Winfield Scott Schley

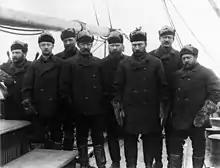
Schley (fourth from left) and the crew that rescued the survivors of Adolphus Greely's expedition

From 1872 to 1875, he was head of the department of modern languages in the Naval Academy. He was promoted commander in June 1874.